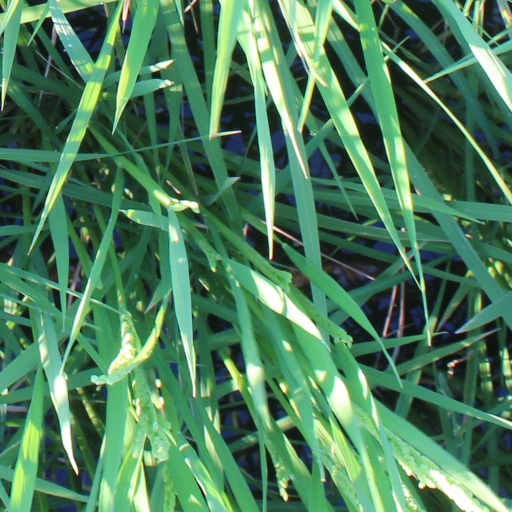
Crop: rice